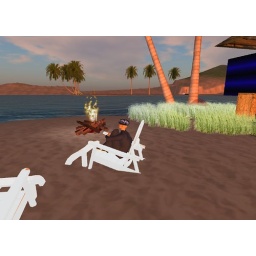
Watching the sun come up whilst relaxing in my beach chair